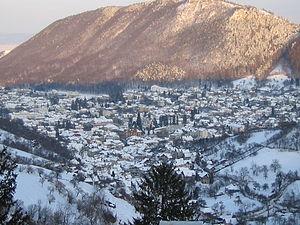
La Tâmpa ou la Tempe en français est une colline de 960 mètres qui se situe au milieu de la ville de Brașov.